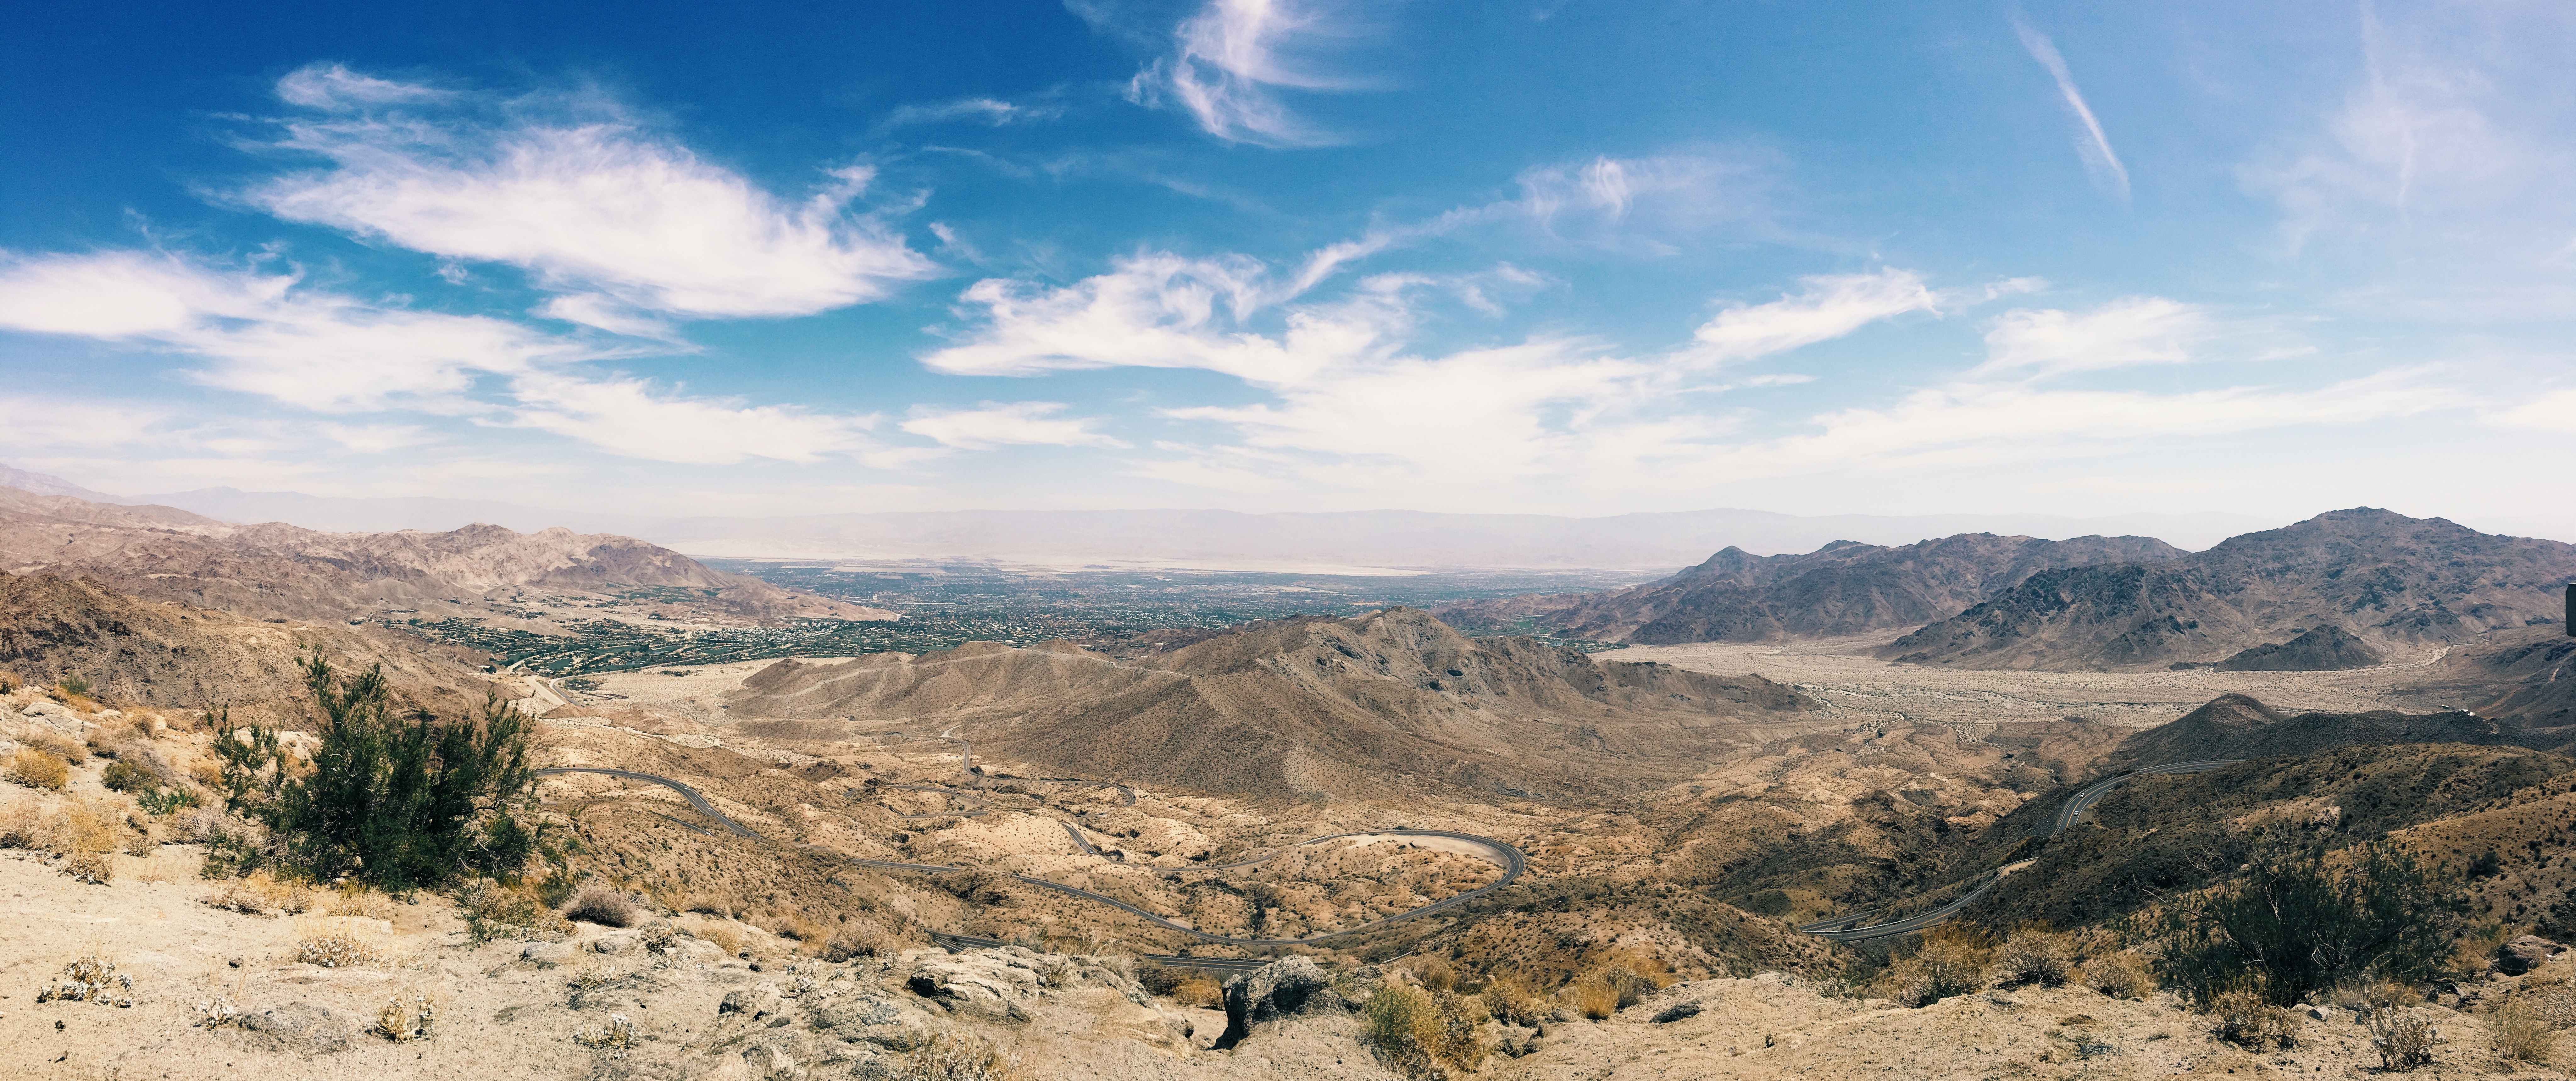
landscape, wilderness, mountain, hill, valley, mountain range, panorama, ridge, grassland, badlands, plateau, wadi, landform, natural environment, geographical feature, mountainous landforms